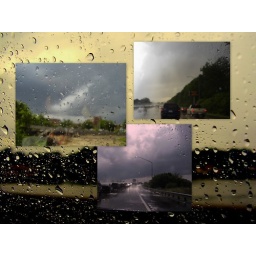
All these photos were taken through the window of a moving car on a rainy spring day in Norfolk, VA.